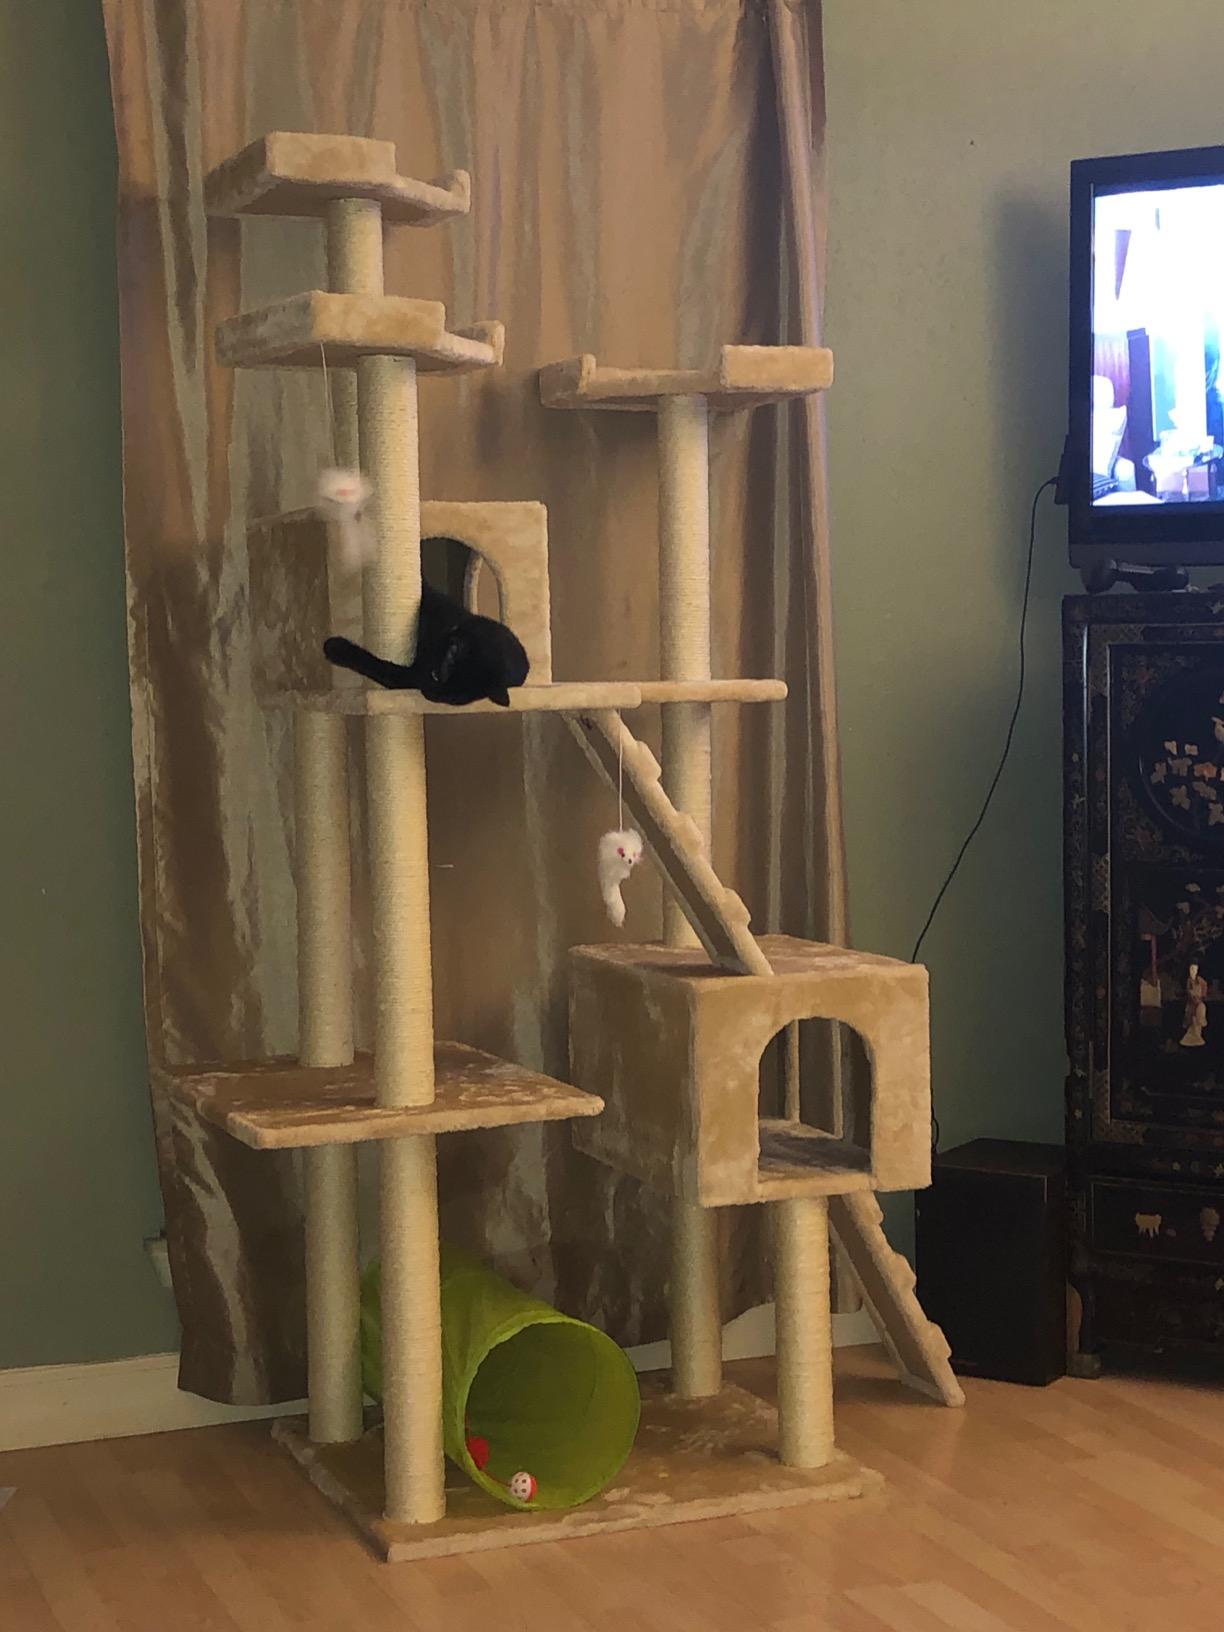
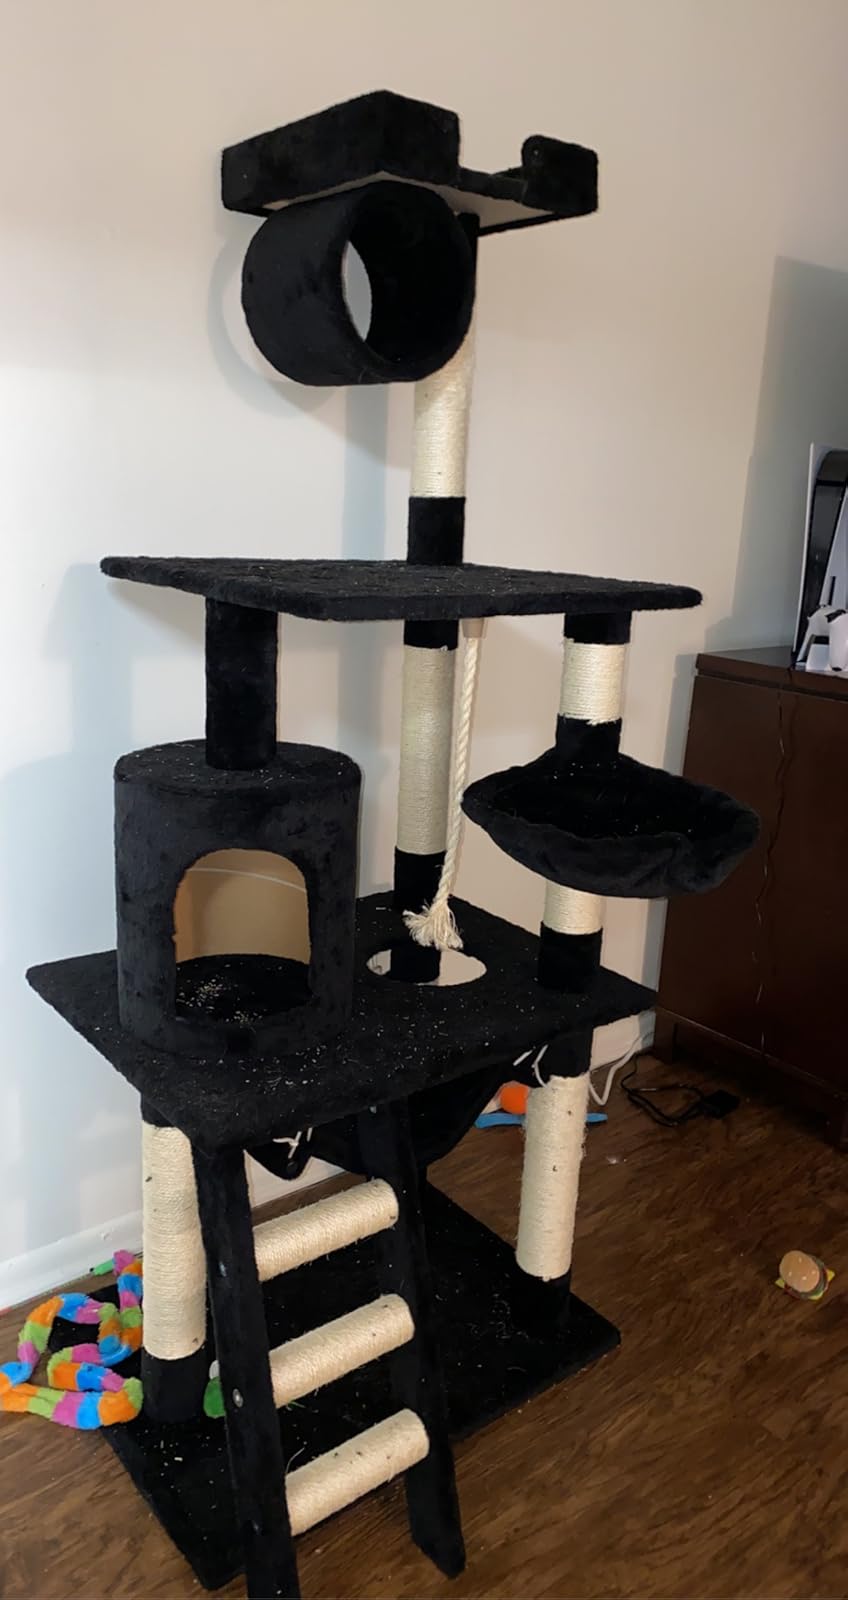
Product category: items_cat tree
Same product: no